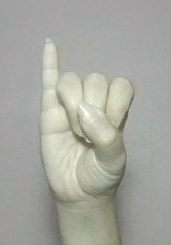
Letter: meem